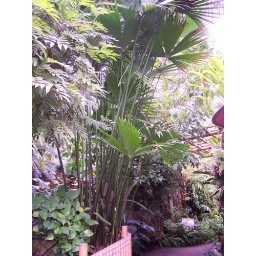
This was in the tropical house. It is the plant which gives the fibers that Panema hats are made from.